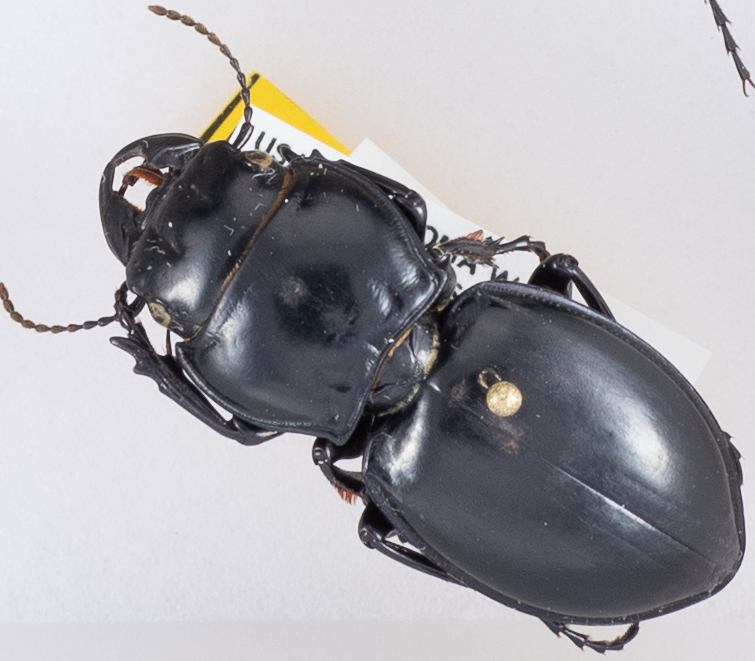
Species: Pasimachus californicus
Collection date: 2018-08-22
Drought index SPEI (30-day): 0.454
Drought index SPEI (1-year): -1.01
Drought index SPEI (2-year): -0.54